Panderichthys

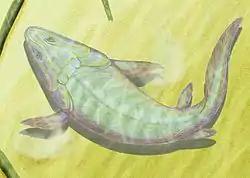
Restoration showing side to side undulation

The pelvic girdle (hip) and pelvic fins of "Panderichthys" represents an intermediate in the fish-tetrapod evolution. During the fish-tetrapod evolution the pelvic girdle became a weight bearing structure when the ilium, meso-ventral contact of the sides of the girdle, an ilium, and a sacral rib developed. The femur and humerus became longer and the radius/ulna and tibia/fibula became more equal in length. In general, the pelvic girdle in "Panderichthys" is more primitive than the pectoral girdle. This is due to the humerus of "Panderichthys" being a shape that is more of an intermediate, while the femur is more primitive because of the length ratio to the fibula and that it lacks an adductor blade and crest. This implies that "Panderichthys" was not capable of tetrapod-like hindlimb propelled locomotion because of its small pelvic fins, non-weight bearing pelvic girdle, acetebelum oriented posteriorly, and limited knee and elbow flexion. Boisvert describes the locomotion of "Panderichthys" as possibly using one of its pectoral fins to anchor itself while side to side undulation propels the body forward.